The Adventure of the Speckled Band

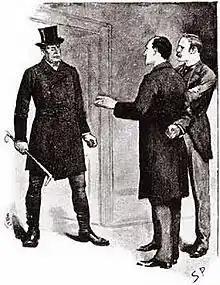
Dr. Roylott (left) confronts Holmes and Watson.

"The Adventure of the Speckled Band" is one of 56 short Sherlock Holmes stories written by Sir Arthur Conan Doyle, the eighth story of twelve in the collection "The Adventures of Sherlock Holmes". It was originally published in "Strand Magazine" in February 1892.